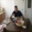
Label: table